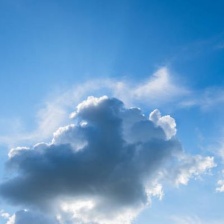
Cloud type: Altostratus